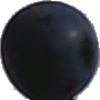
Label: Grape Blue 1